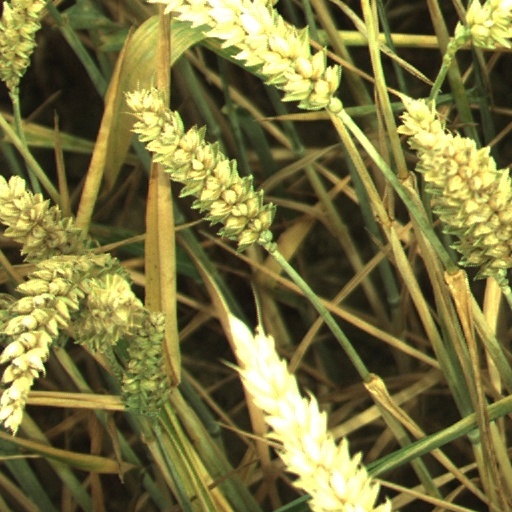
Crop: wheat